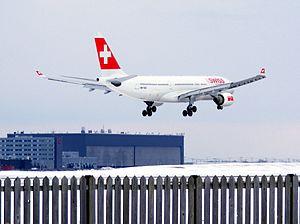
L'aéroport international Pierre-Elliott-Trudeau de Montréal ou simplement Montréal-Trudeau, anciennement l'aéroport de Dorval, est le principal aéroport international de la ville canadienne de Montréal, au Québec. Situé à Dorval, dans l'agglomération de Montréal, il accueille le trafic passager de la ville, l'aéroport international Montréal-Mirabel, autre aéroport de la Communauté métropolitaine de Montréal, n'étant plus desservi que par des vols cargo depuis 2004.